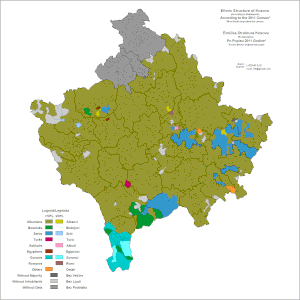
Le Kosovo, en forme longue la république du Kosovo, également appelé officiellement par les autorités serbes Kosovo-et-Métochie, est un territoire au statut contesté situé en Europe du Sud, plus particulièrement dans les Balkans et en ex-Yougoslavie.